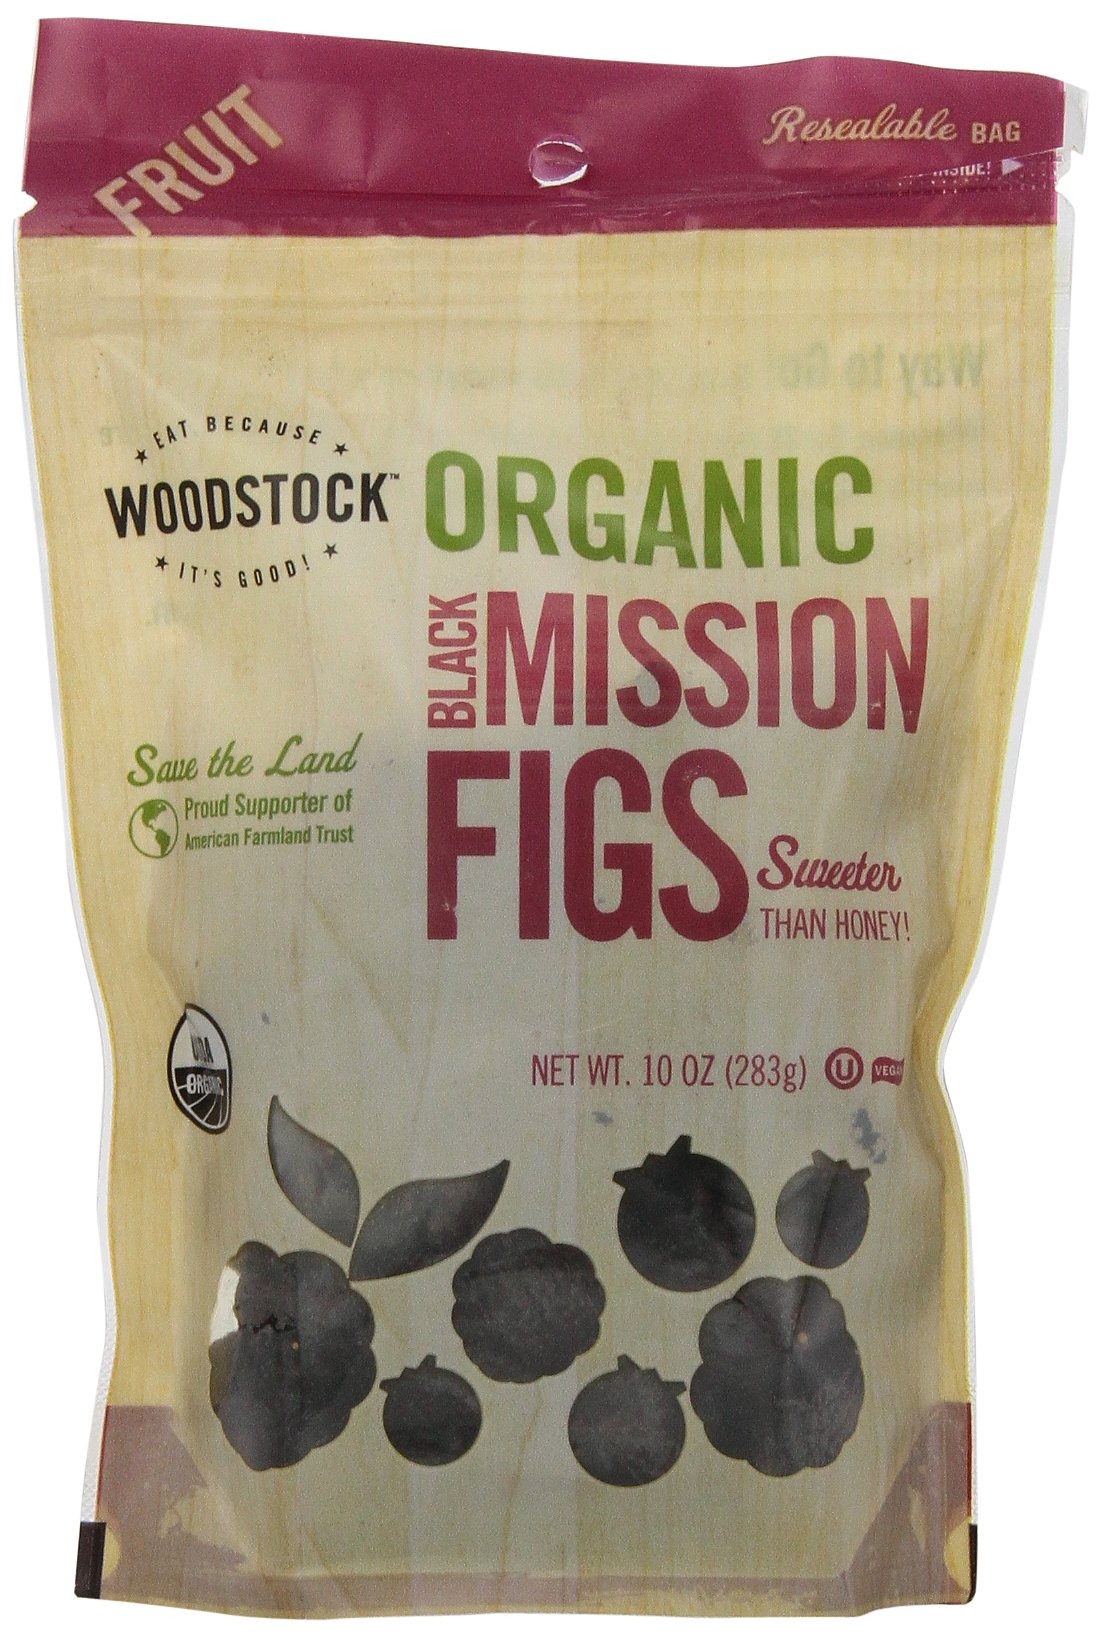
Item Name: Woodstock Farms Black Mission Dried Figs, 10 Ounce
Bullet Point: Organic
Value: 10.0
Unit: Ounce

Price: 8